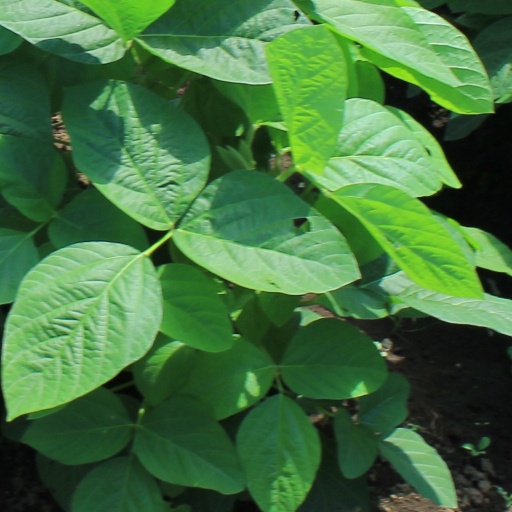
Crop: soybean